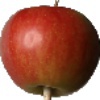
Label: Apple Red 2